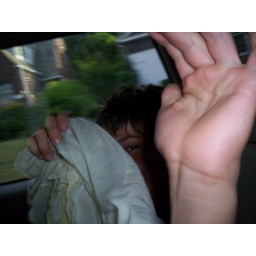
James in the car on the way home